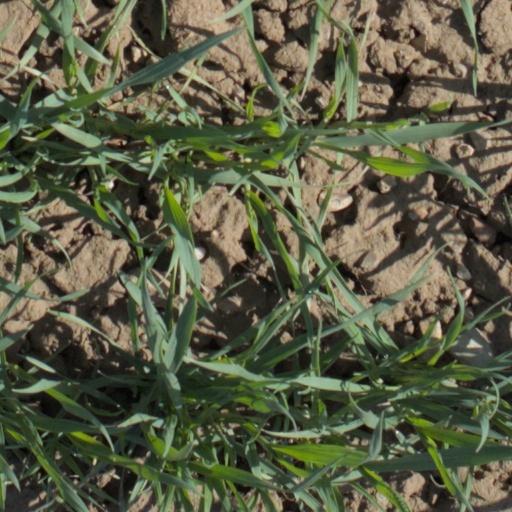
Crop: wheat